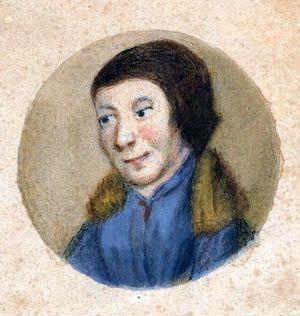
Gilles Binchois est le nom le plus courant sous lequel est connu le compositeur hennuyer Gilles de Binche ou Gilles de Bins, né à Mons vers 1400 et décédé le 20 septembre 1460 à Soignies.
Musique en Wallonie ASBL O.M.W. est une Association sans but lucratif de droit belge qui s'est fixé pour objectif de valoriser le patrimoine musical de la communauté francophone de Belgique par le biais d'études et de recherches historiques musicologiques et un label de production discographique consacré à la diffusion du fruit de ces recherches. Établie en 1971, année de la création du Festival de Wallonie de musique classique, l'ASBL a été faite Officier du Mérite wallon en septembre 2012. Faisant régulièrement appel à des chercheurs universitaires, elle entretient des contacts étroits avec l'université de Liège qui accueille son siège social.
-